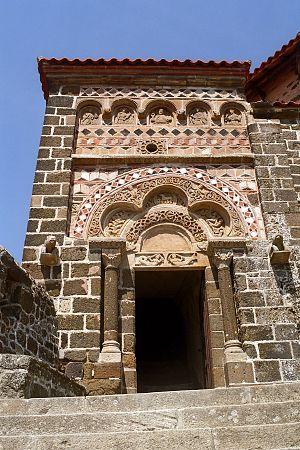
Le Puy-en-Velay
L'art roman auvergnat est une variété remarquable de l'art roman qui s'est développée en Auvergne aux XIᵉ et XIIᵉ siècles. Elle se caractérise par sa richesse ornementale et l'homogénéité de son style. Par extension, on y inclut la petite province du Velay qui fut souvent placée sous la même couronne comtale à cette époque.
L’église Saint-Michel est une église romane située à Aiguilhe, commune limitrophe du Puy-en-Velay, dans le département français de la Haute-Loire et la région Auvergne-Rhône-Alpes.